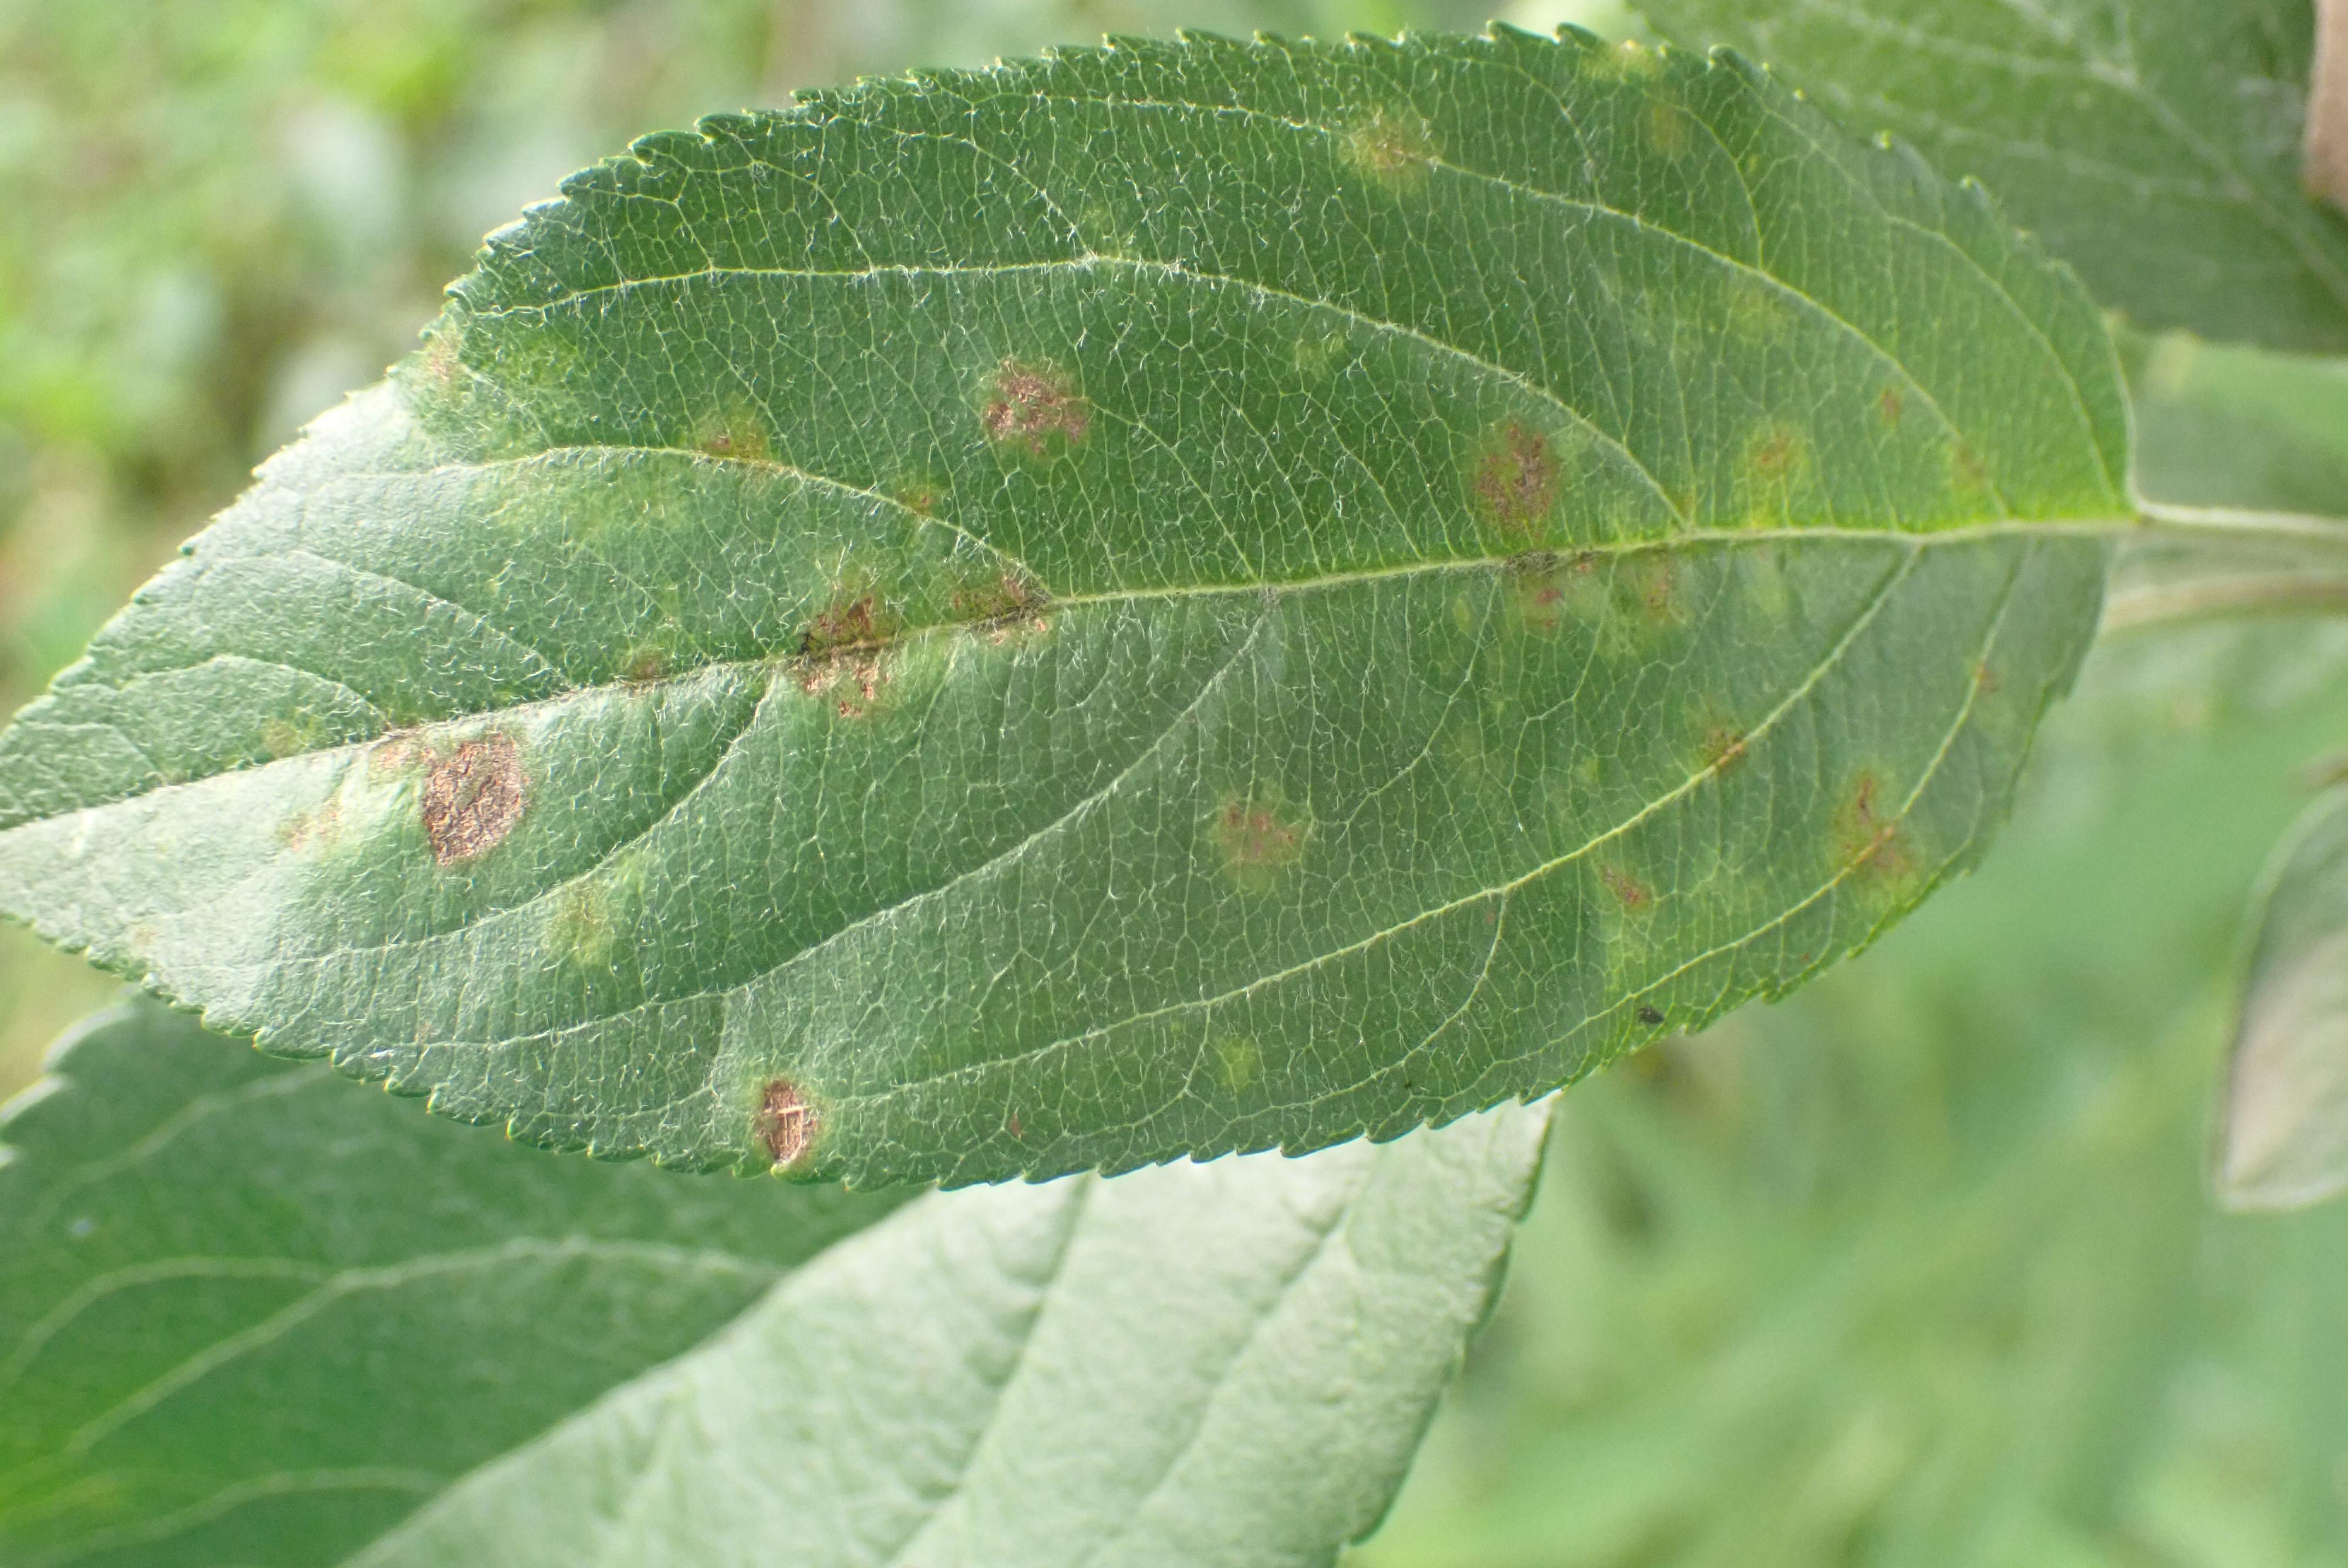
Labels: scab